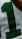
Number: 1